La bella di Lodi

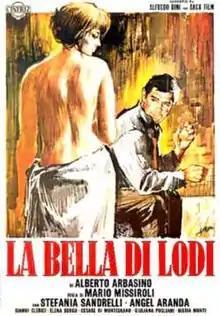

La bella di Lodi is a 1963 Italian comedy film directed by Mario Missiroli. It is based on the novel with the same name written by Alberto Arbasino.